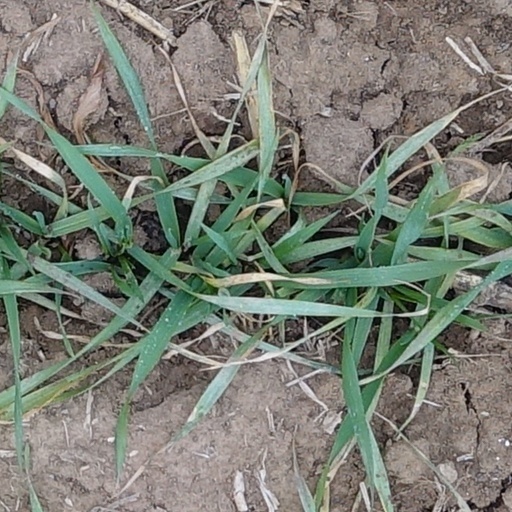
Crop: wheat